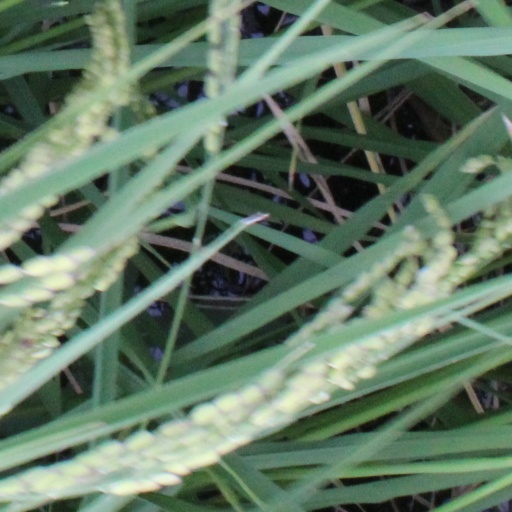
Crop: rice